Amro El Geziry

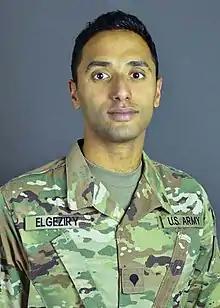

Amro Elgeziry (born 19 November 1986) is an American modern pentathlete. He competed for Egypt at the 2008, 2012 and 2016 Olympics and placed 32nd, 33rd and 25th, respectively. His brothers, Emad and Omar, are also Olympic pentathletes.